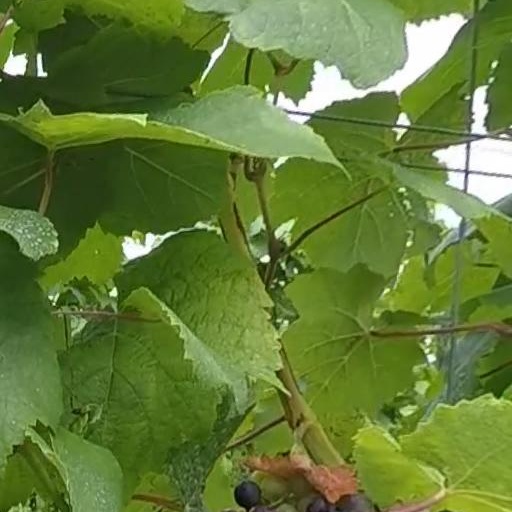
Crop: grape